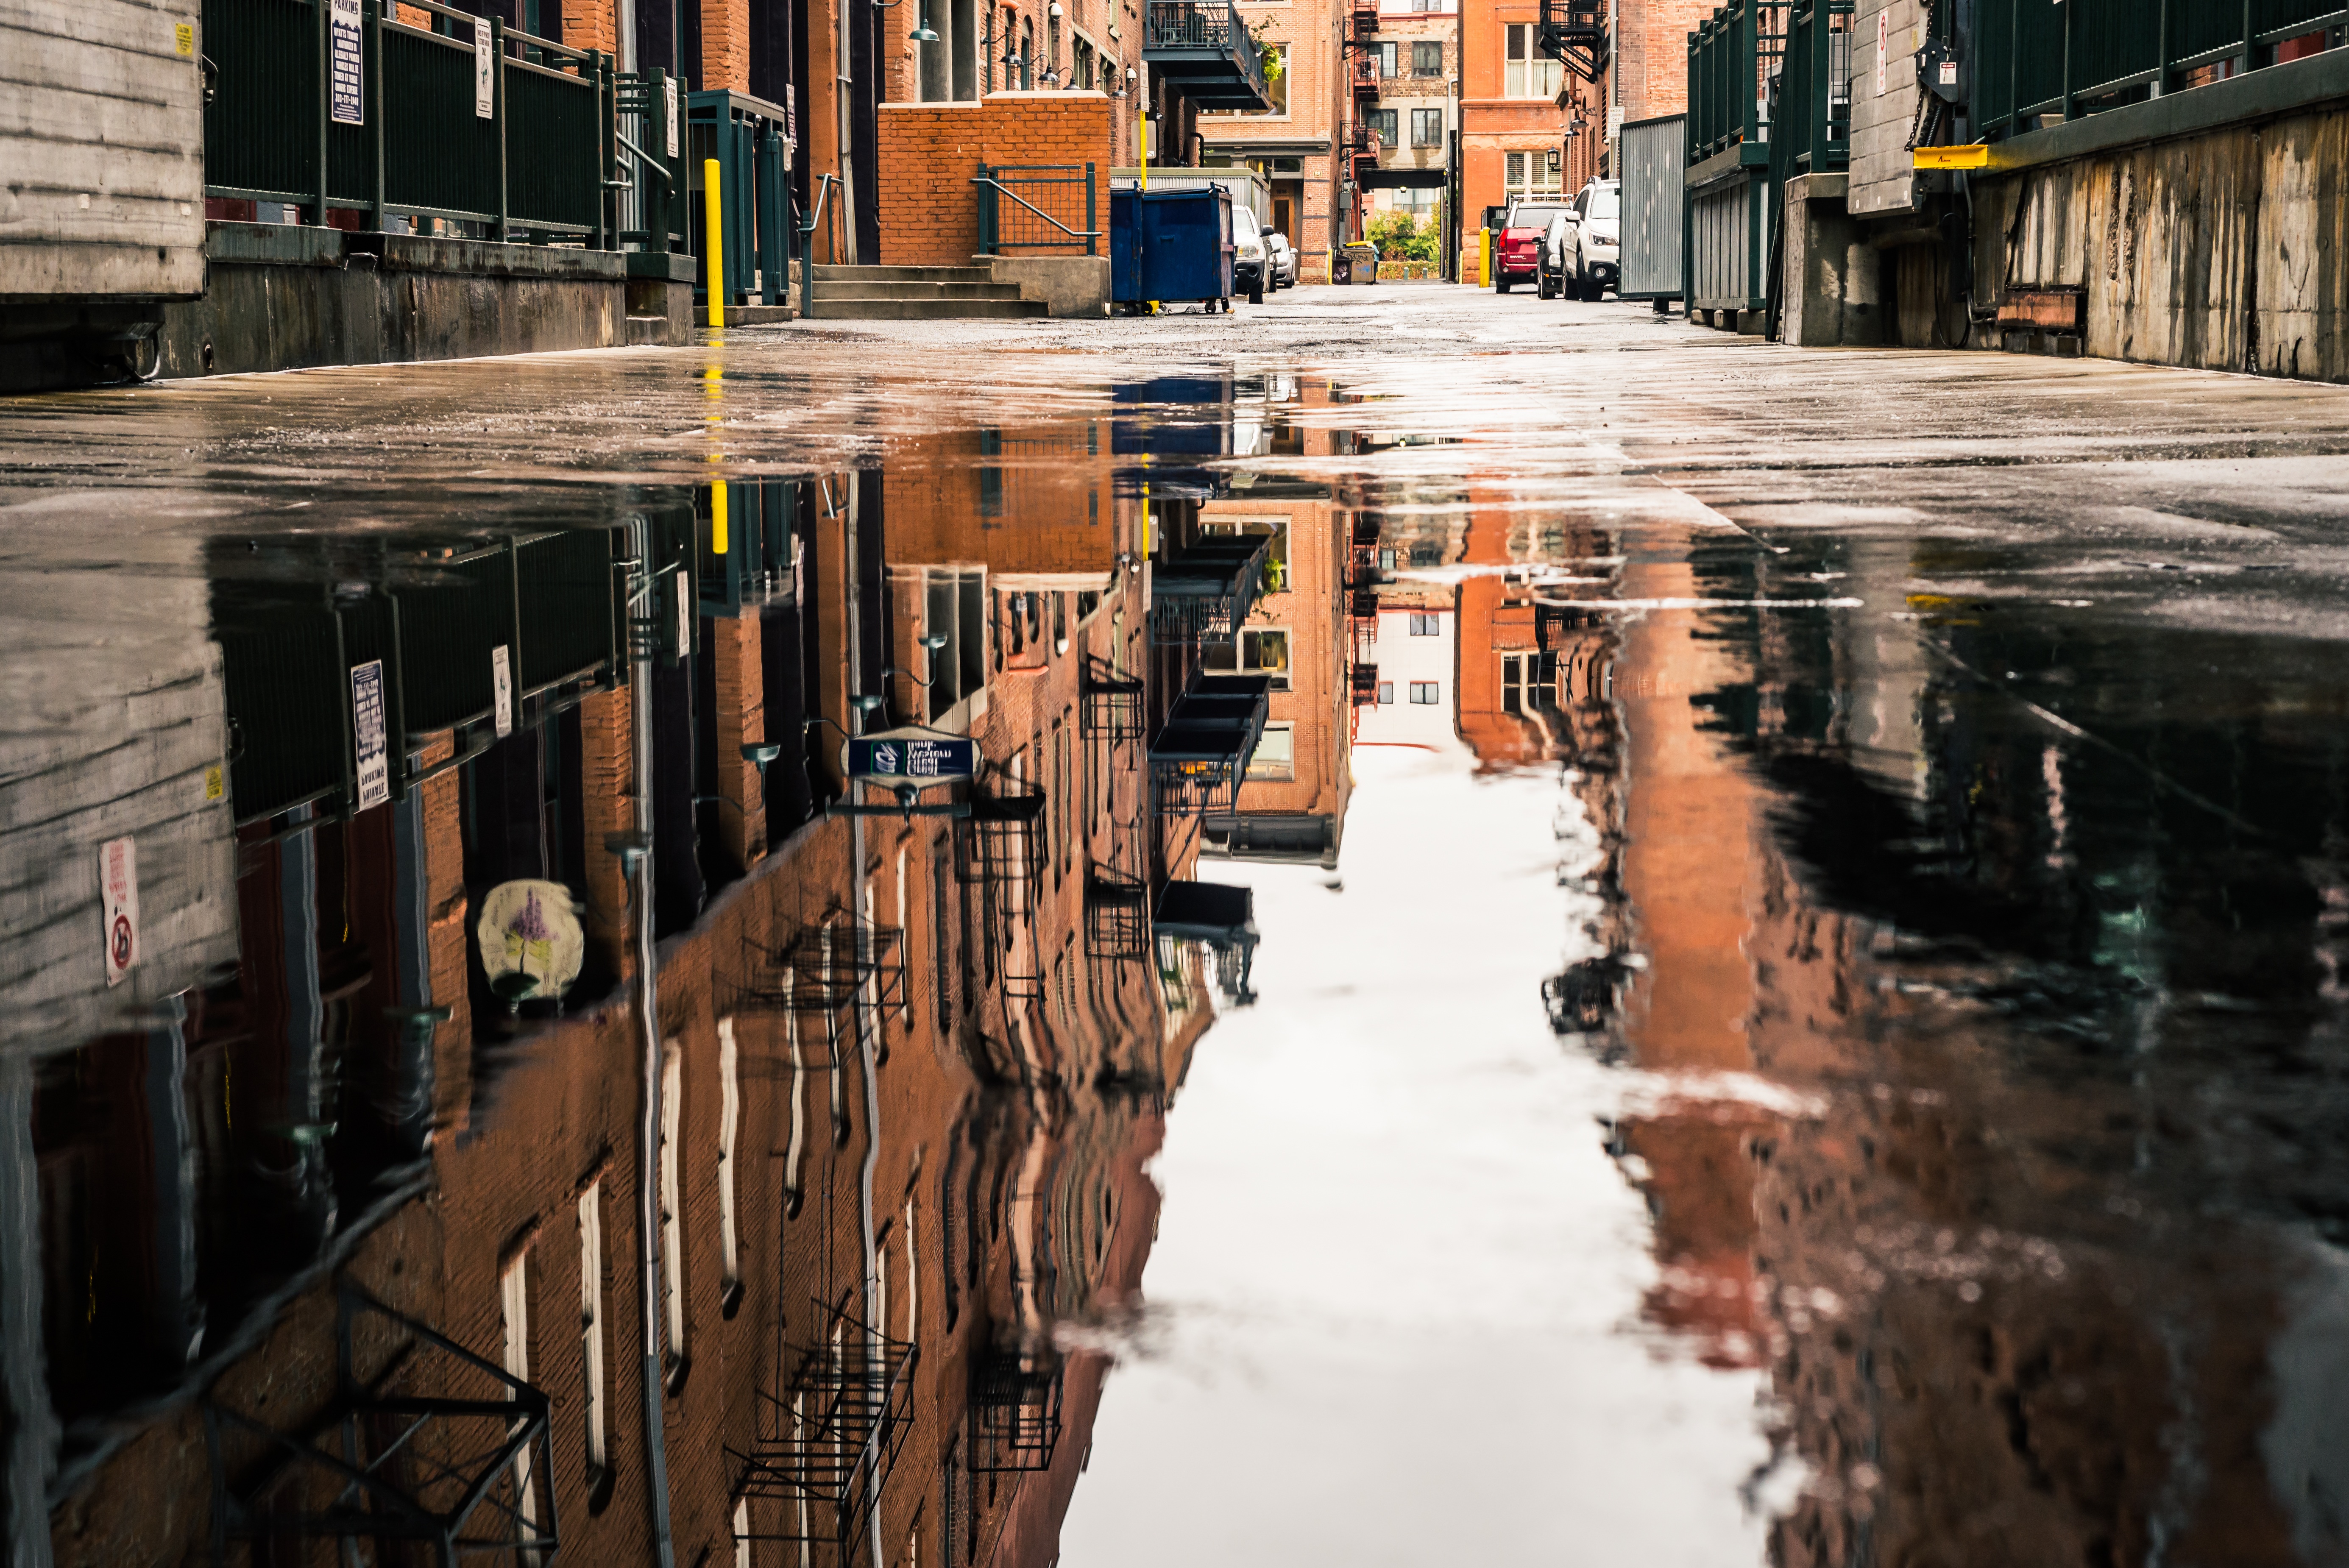
water, snow, winter, street, canal, walkway, cityscape, evening, reflection, weather, waterway, urban area